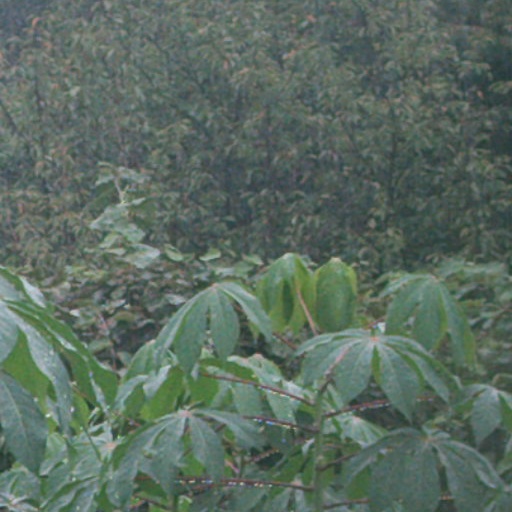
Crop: cassava